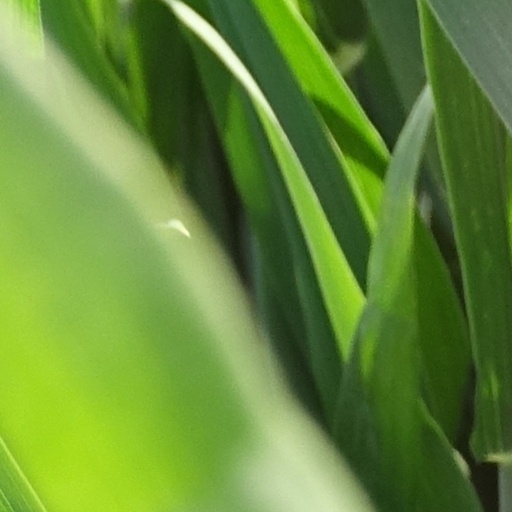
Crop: wheat